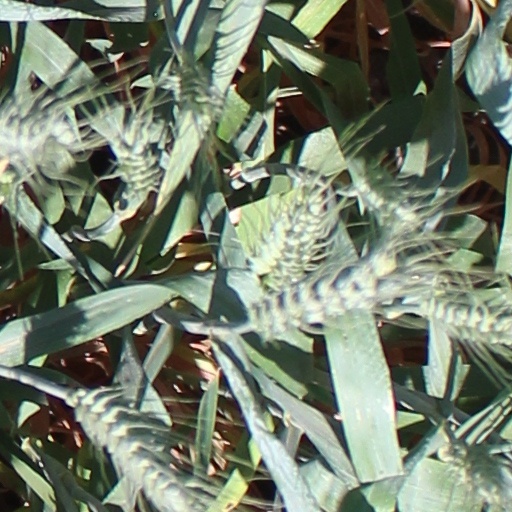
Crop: wheat